Nikolay Zhukovsky (scientist)

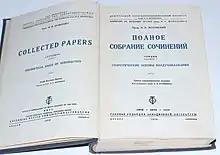
Collected paper Nikolay Zhukovsky. Theoretical basis aeronautics.

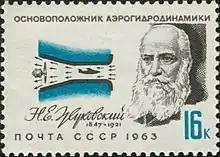
Stamp from the USSR Aviation series 1963 dedicated to Zhukovsky (CFA 2915, Scott 2774)

Zhukovsky was the first scientist to explain mathematically the origin of aerodynamic lift, through his circulation hypothesis, the first to establish that the lift force generated by a body moving through an ideal fluid is proportional to the velocity and the circulation around the body. He is credited with the Joukowsky airfoil - an ideal shape of the aerodynamic profile having as essential elements a rounded nose (leading edge), double surface (finite thickness), cambered or symmetrical, and a sharp tail (trailing edge). He built the first wind tunnel in Russia. He was also responsible for the eponymous water hammer equation used by civil engineers.